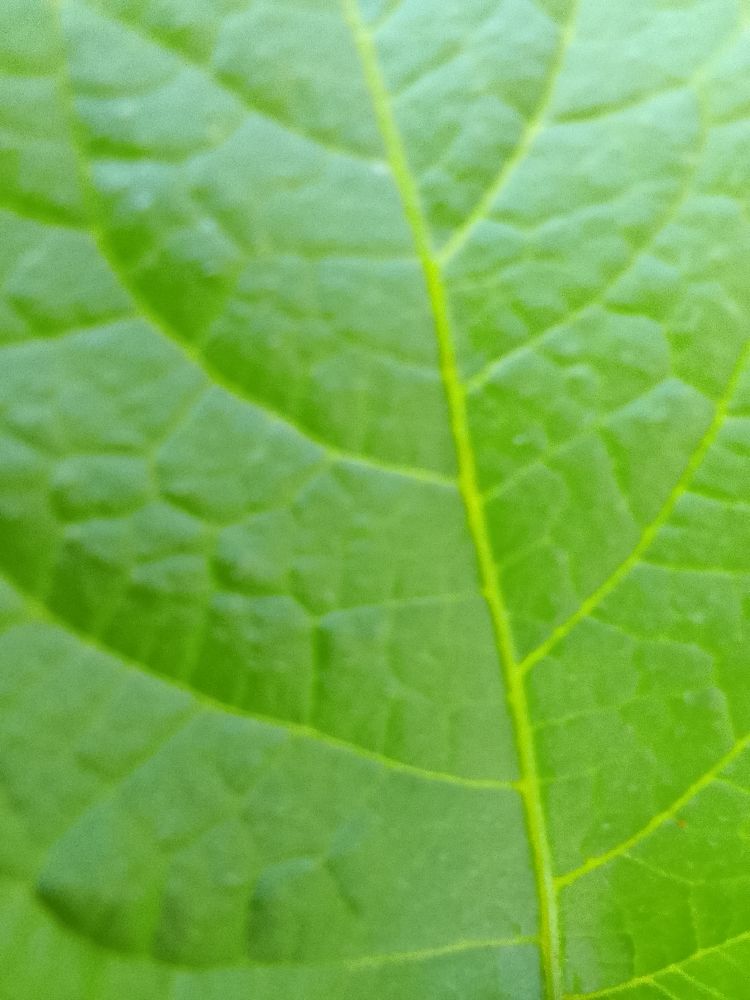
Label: Healthy